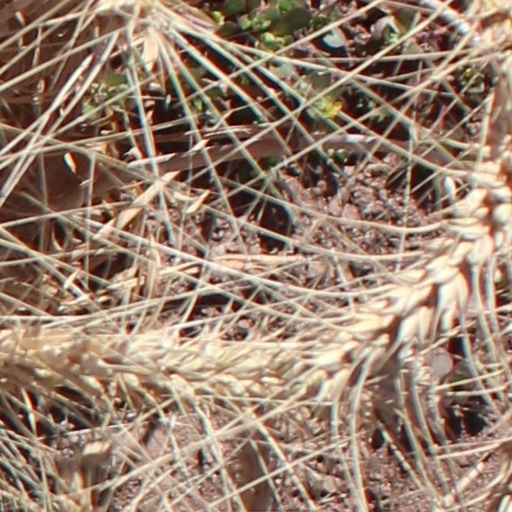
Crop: wheat